Thomas Glanville Taylor

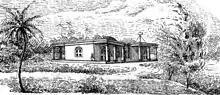
The Madras Observatory c. 1838

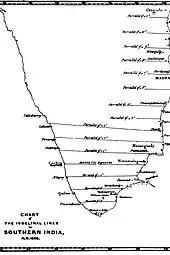
Magnetic survey of southern India

He was the son of Thomas Taylor, assistant at the Royal Greenwich Observatory, and his wife Susannah née Glanville, born at Ashburton, Devon. John Pond, the Astronomer Royal, suggested that the young boy choose a career in astronomy and he joined the observatory in 1820. From August 1822 he was in charge of making transit observations, and his ability was noted by Sir Edward Sabine. Taylor then worked on Stephen Groombridge's star catalogue.